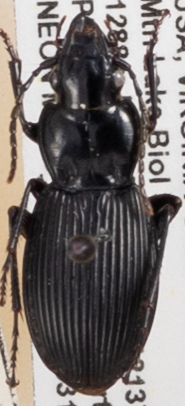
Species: Pterostichus lachrymosus
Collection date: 2022-05-31
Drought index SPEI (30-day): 0.47
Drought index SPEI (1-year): -0.71
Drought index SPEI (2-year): -0.1